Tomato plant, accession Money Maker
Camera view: bottom (45 deg); turntable rotation: 150 degrees
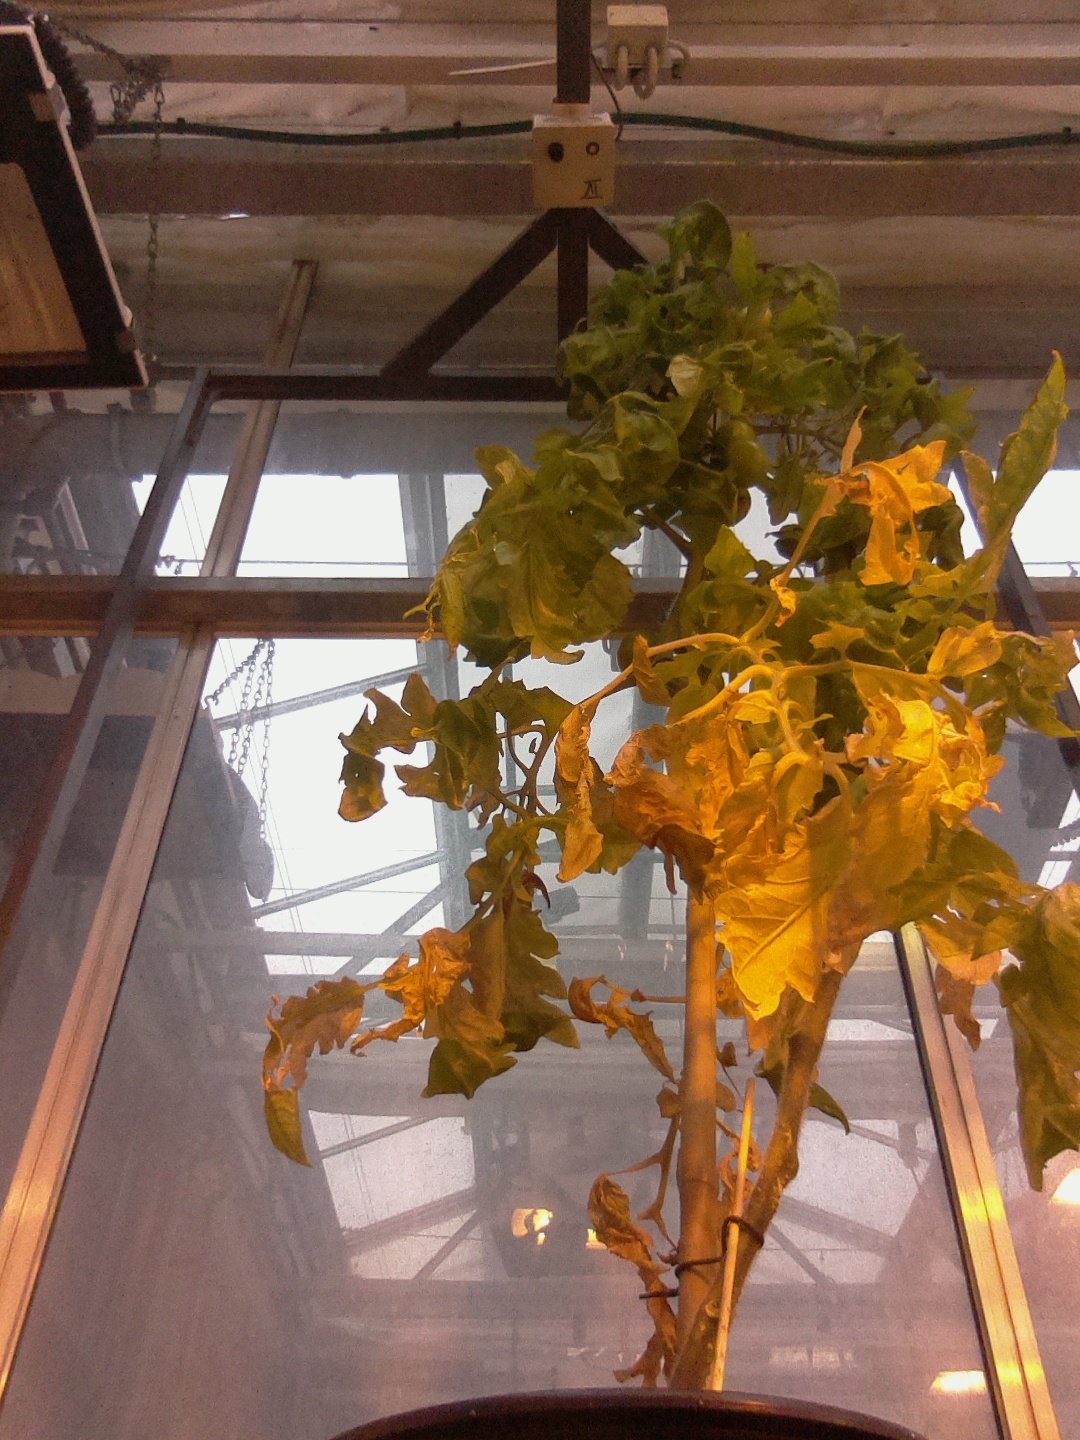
BBCH growth stage 79: 90% -100% of final fruit size